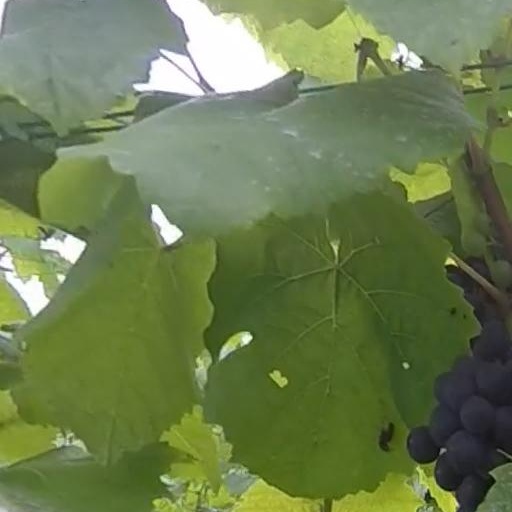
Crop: grape